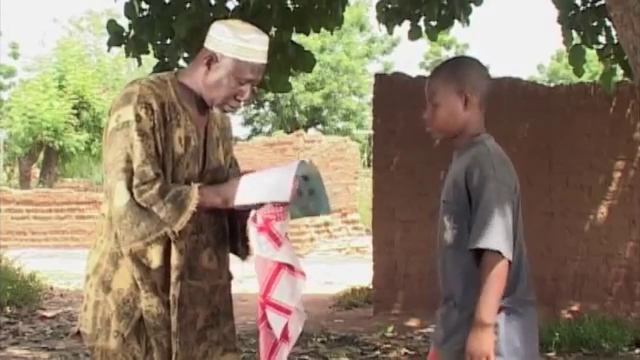
Waaw kii de ab paa la akub xale, ñoom de paa bi mi ngi sol mbaxana mu weex ci kaw bopp bi, xale bi mi ngi sol mbubb mu ñuul mi ngi paa bi mi ngi yor téere ci loxo bi akug kol, kol gi mi ngi xonqu.